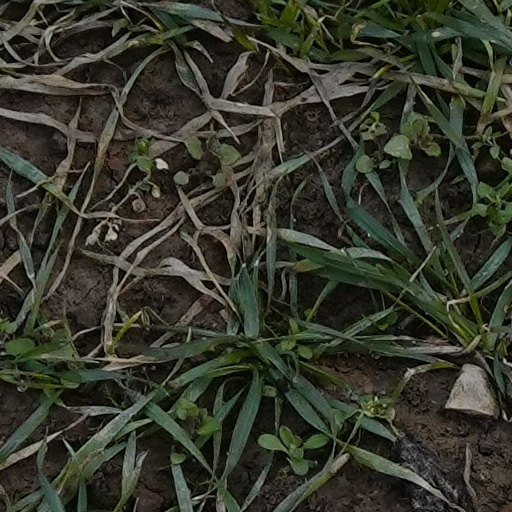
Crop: wheat